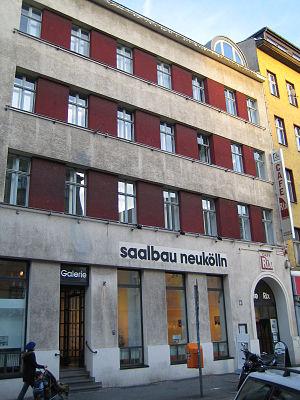
Saalbau Neukölln dans la rue Karl-Marx.